Federalism in Australia

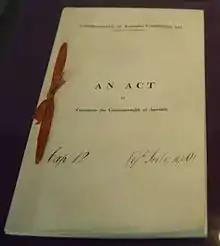
The Constitution of Australia established the principle of federalism in Australia

Federalism was adopted, as a constitutional principle, in Australia on 1 January 1901 – the date upon which the six self-governing Australian Colonies of New South Wales, Queensland, South Australia, Tasmania, Victoria, and Western Australia federated, formally constituting the Commonwealth of Australia. It remains a federation of those six original States under the Constitution of Australia.